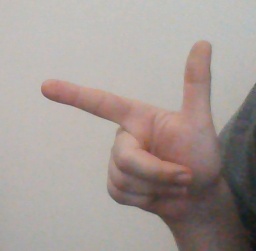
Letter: yaa